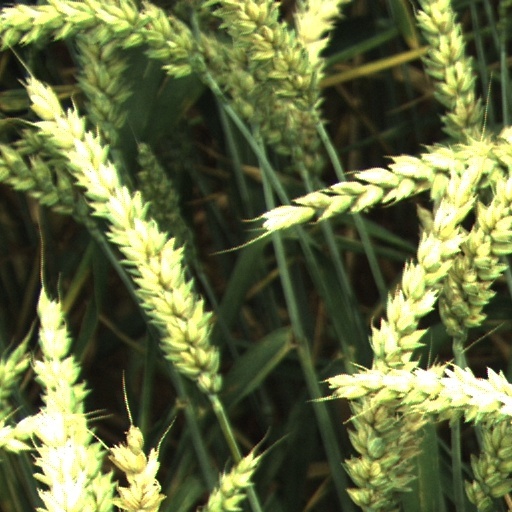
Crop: wheat